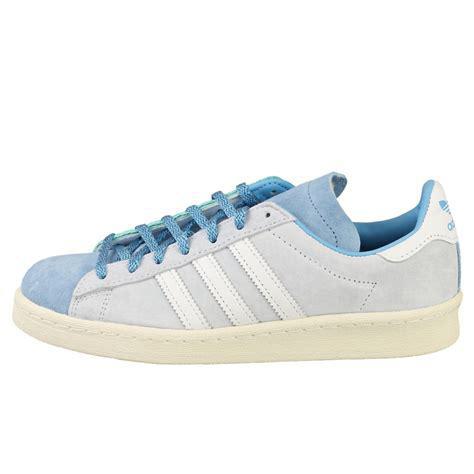
Brand: Adidas
Model: Campus 80S